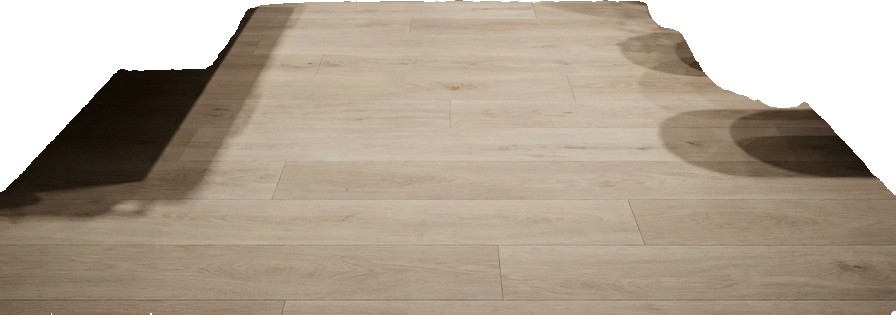
Surface category: floors